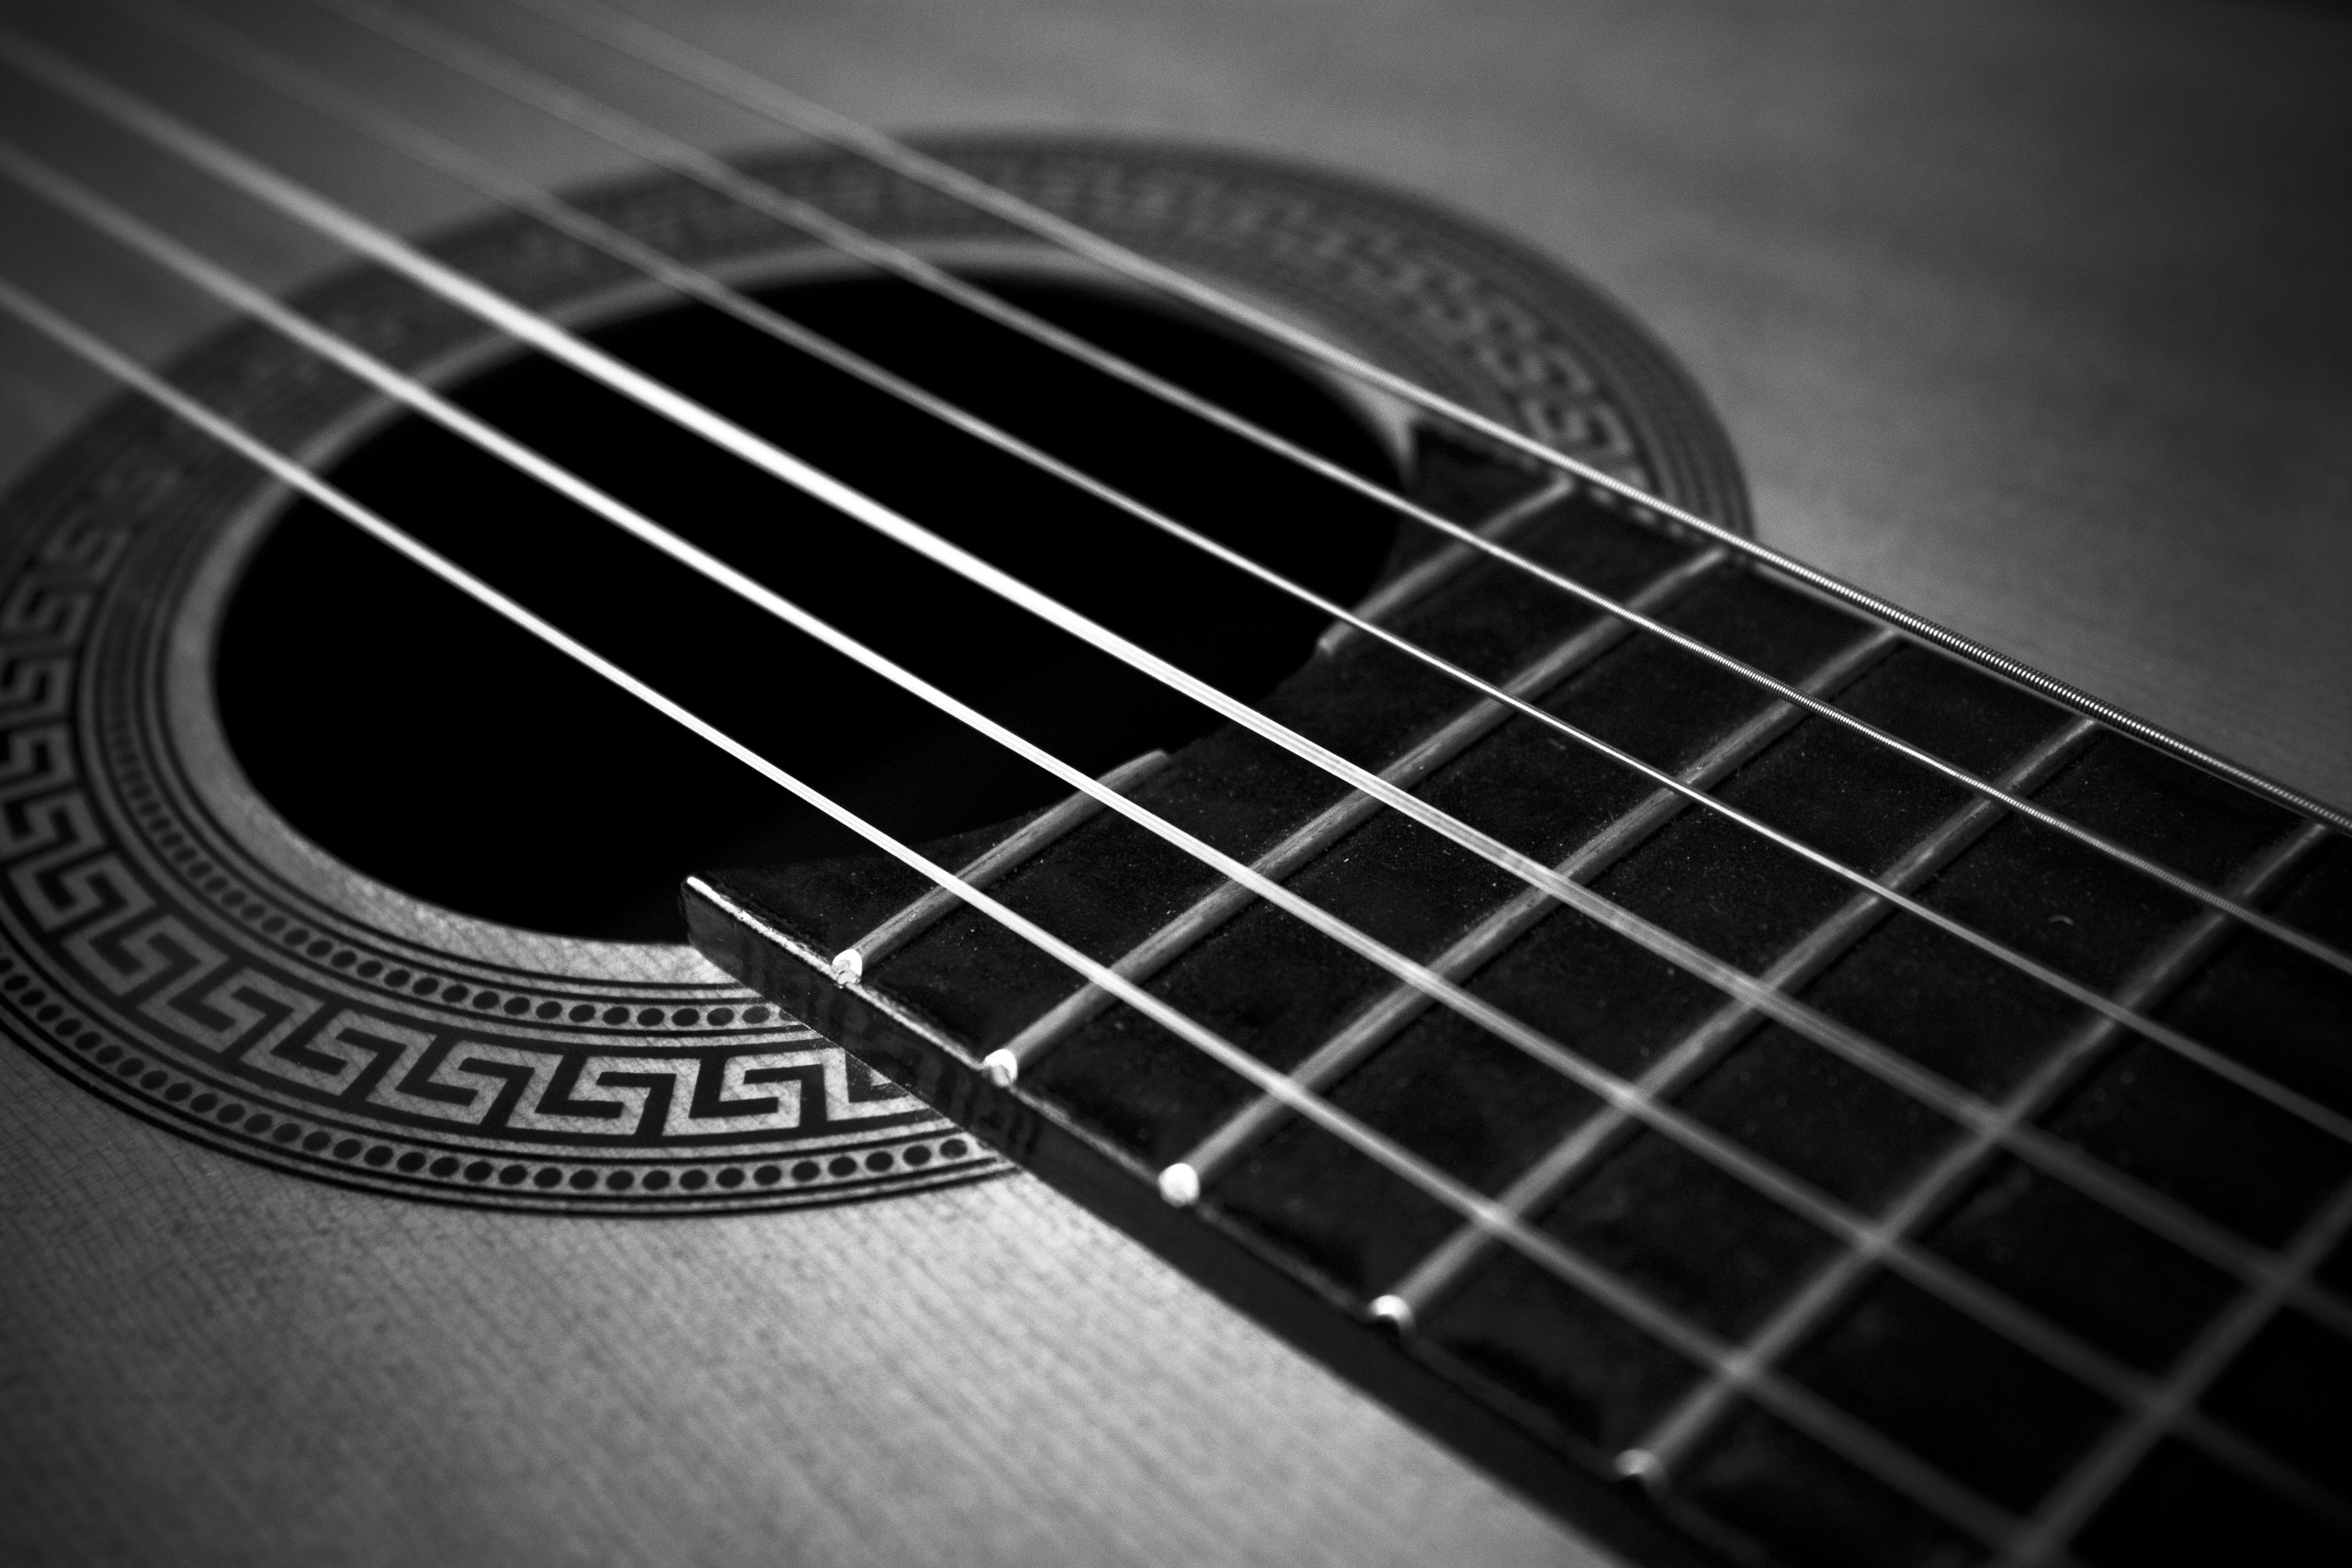
music, black and white, guitar, acoustic guitar, tool, monochrome, musical instrument, close up, bassist, socket, guitarist, bass guitar, monochrome photography, lad, string instrument, plucked string instruments, slide guitar, acoustic electric guitar